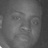
Emotion: neutral